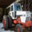
Label: tractor